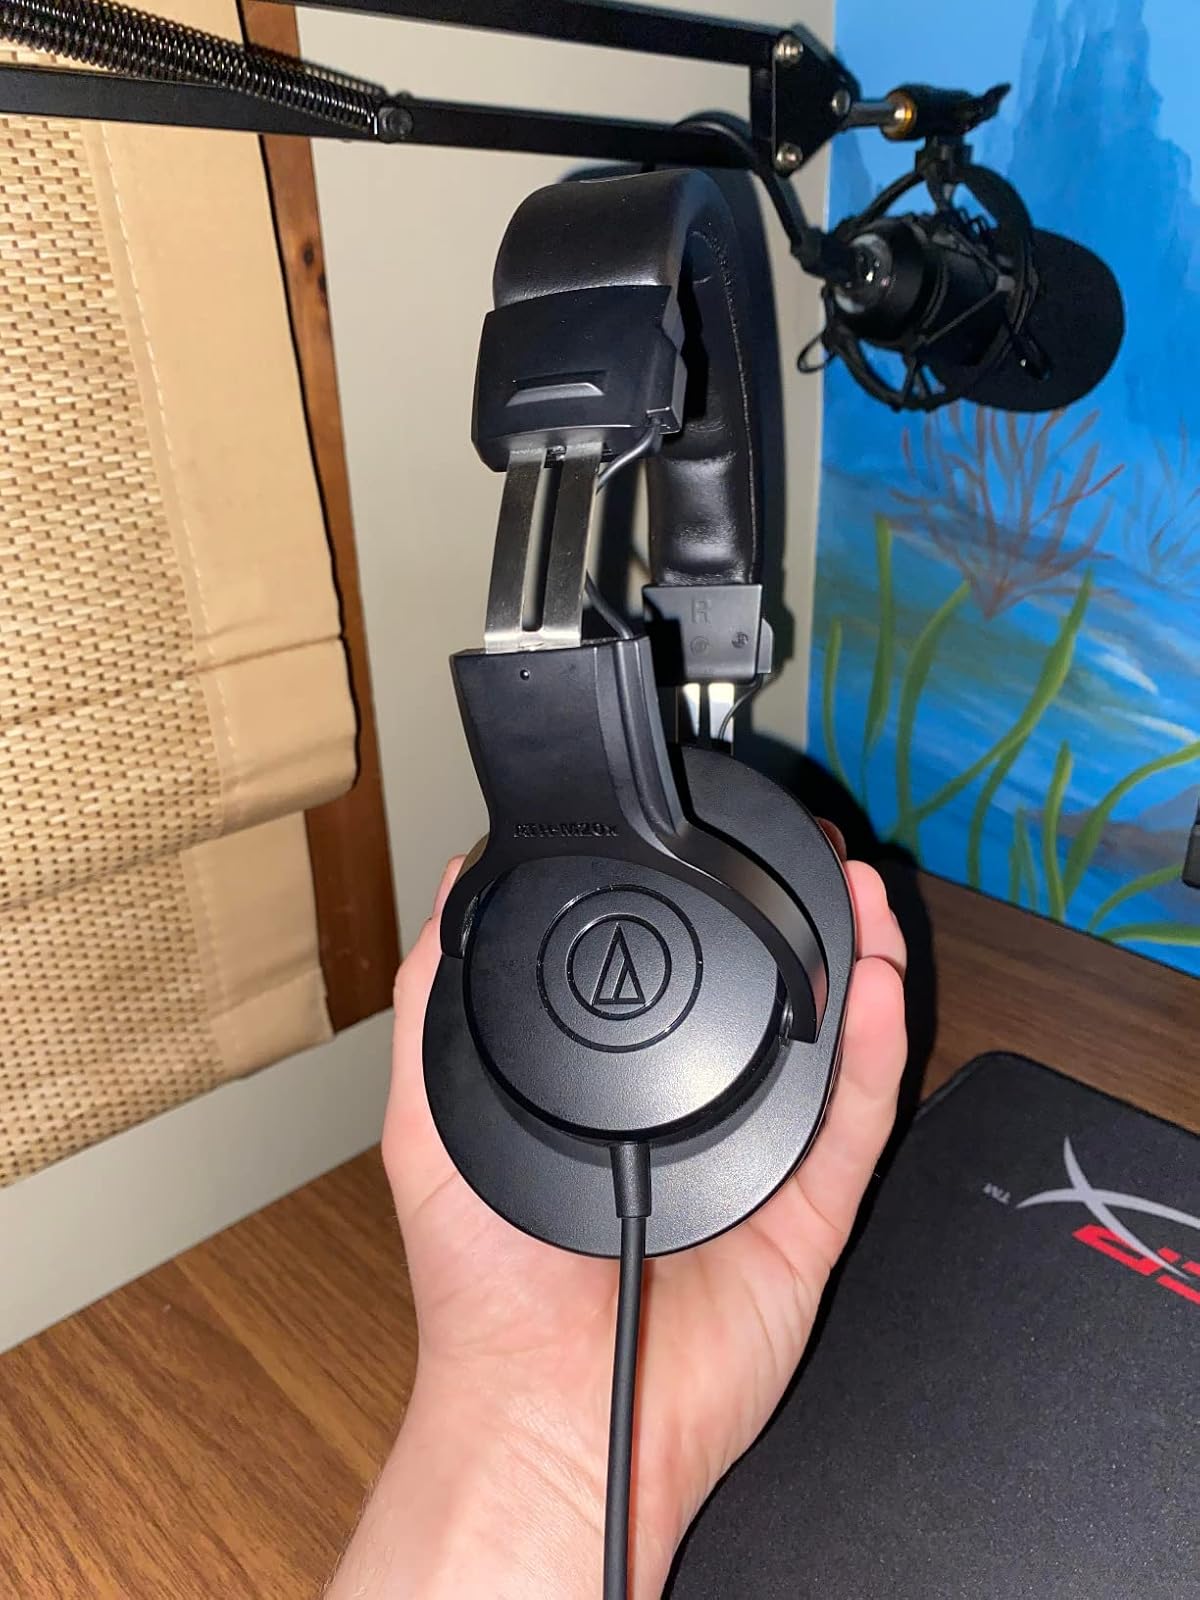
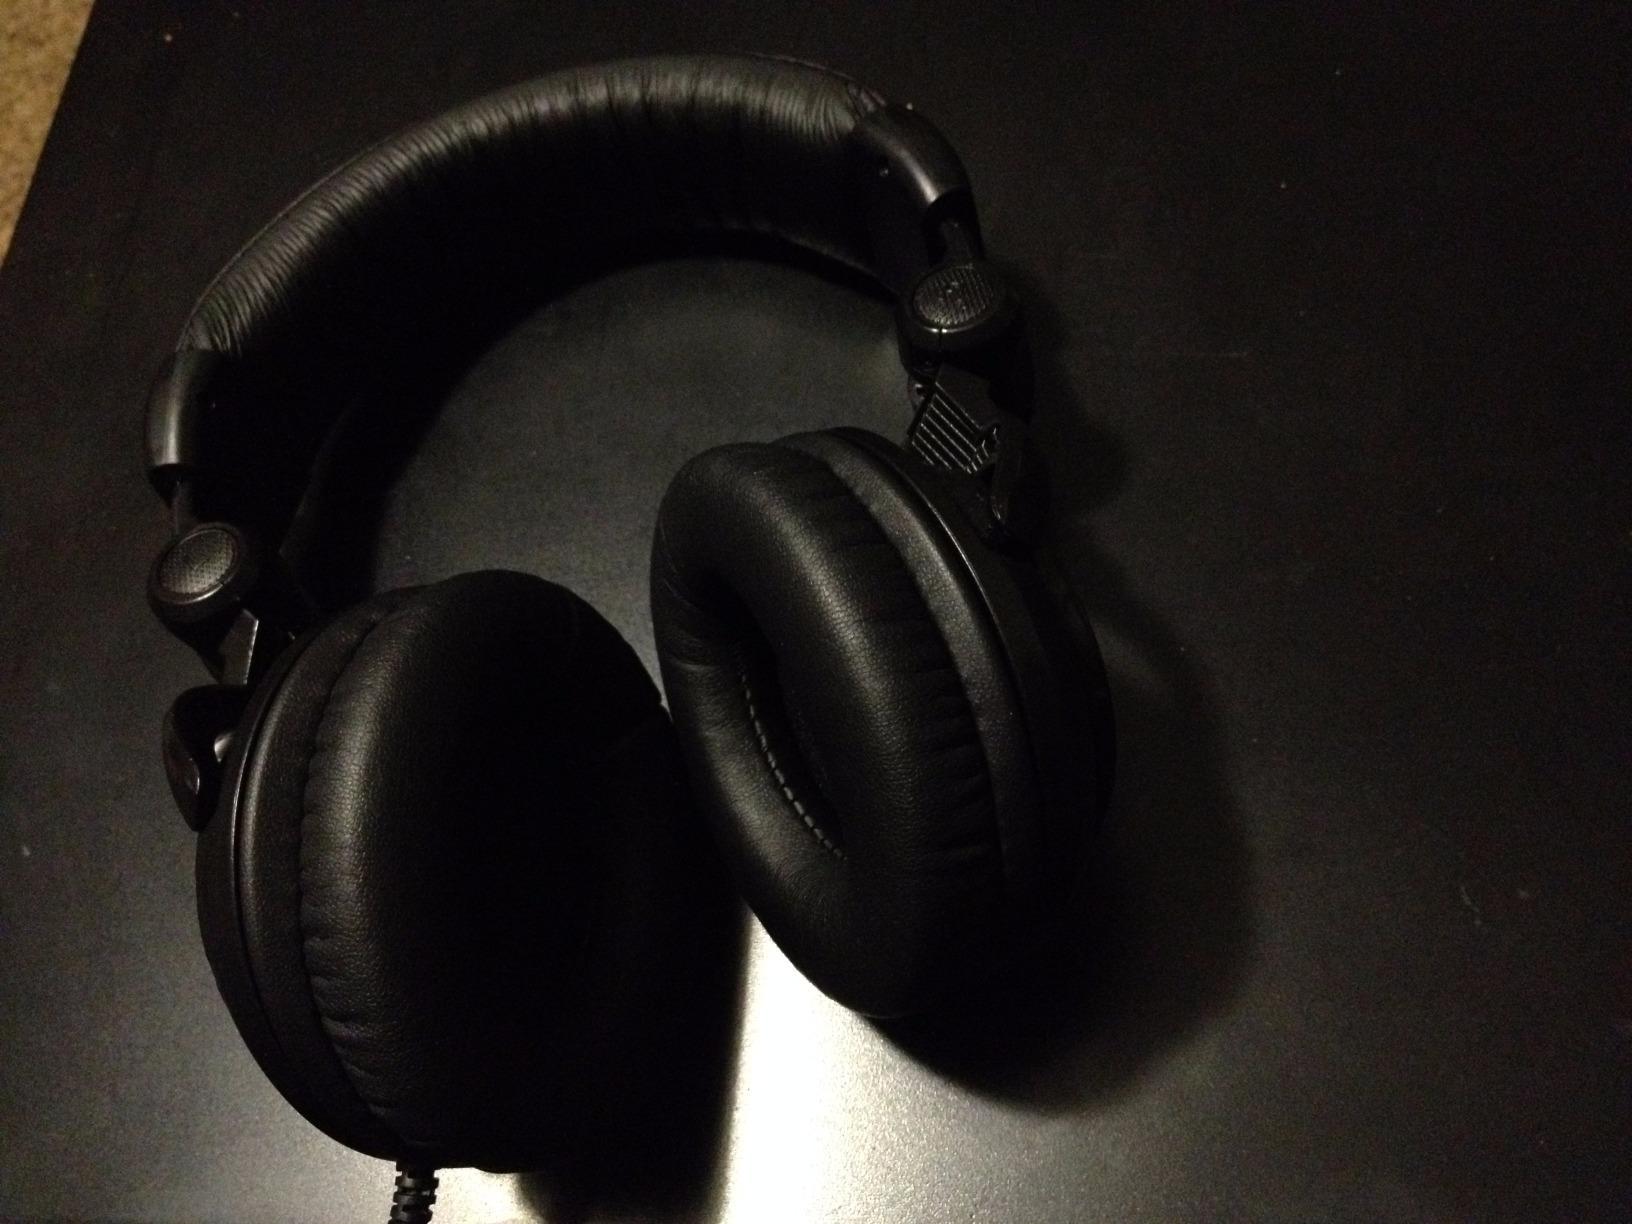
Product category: headphones
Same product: no